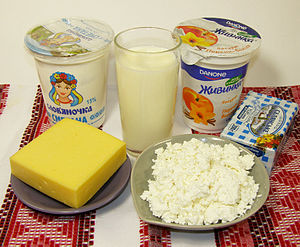
Mejeriprodukter
Eksempler på mejeriprodukter
Mejeriprodukter eller mælkeprodukter er en samlebetegnelse for de produkter, der fås ved bearbejdning af mælk typisk på et mejeri.